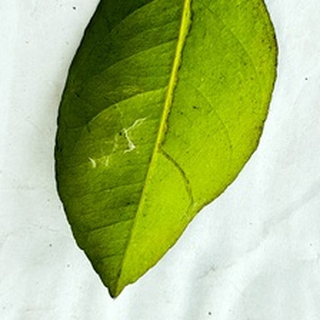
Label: lemon_sooty_mould